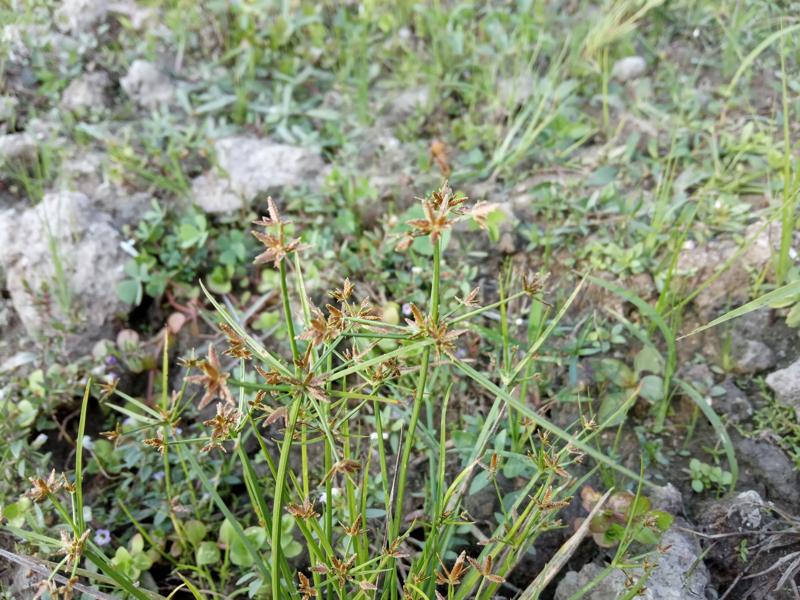
Weed species: Cyperus ochraceus